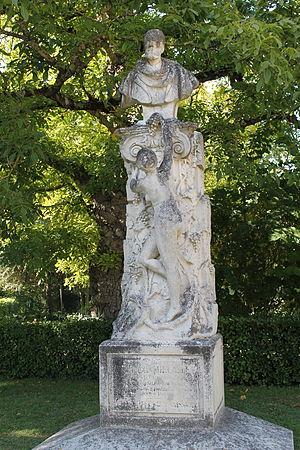
Statue d'Alexis Millardet par Leroux-Veunevot, au jardin public de Bordeaux
Pierre Marie Alexis Millardet, né à Montmirey-la-Ville le 13 décembre 1838 et mort à Bordeaux le 15 décembre 1902, est un ampélographe et botaniste français.